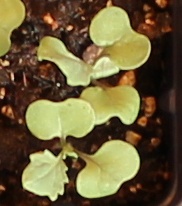
Label: Canola